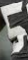
Number: 5